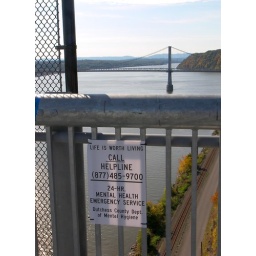
Walkway Over The HudsonThe deck of this converted railrroad bridge is about 200' above the water below.